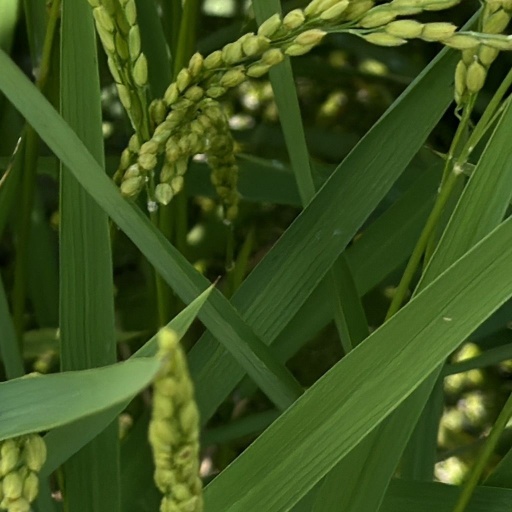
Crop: rice